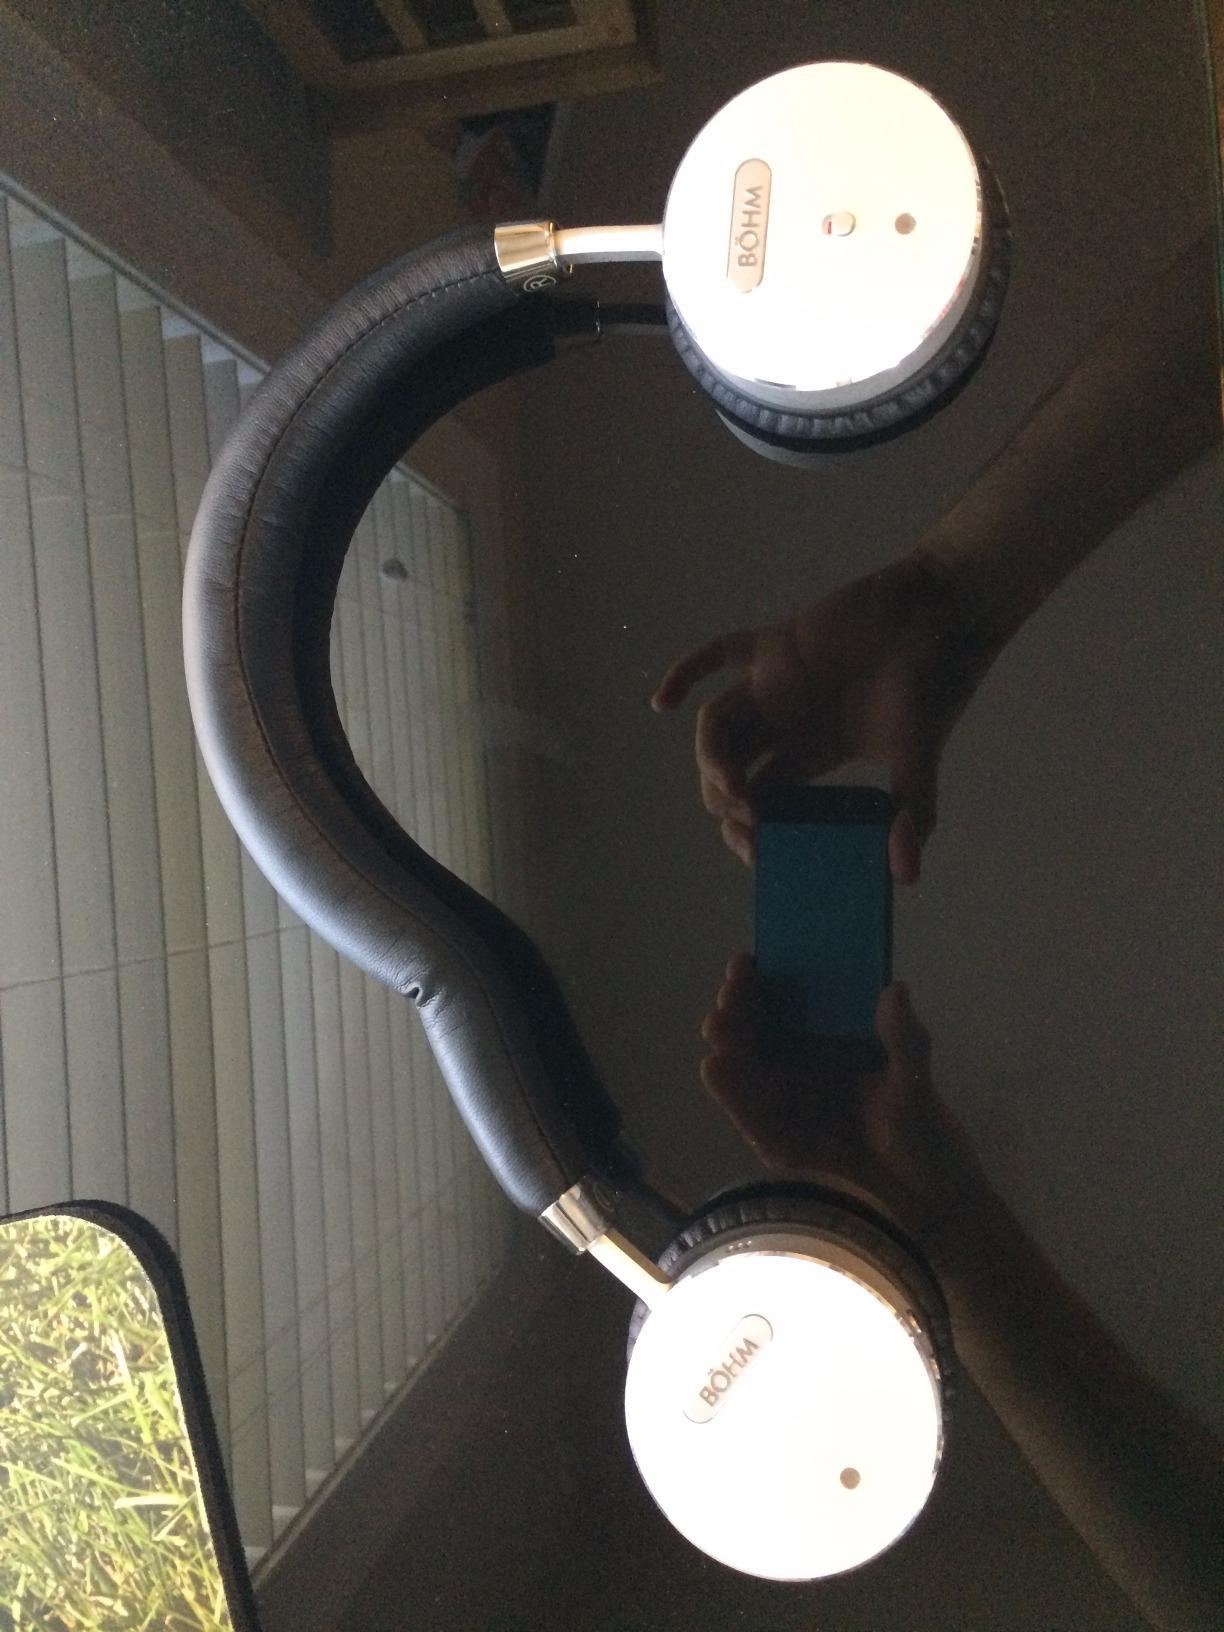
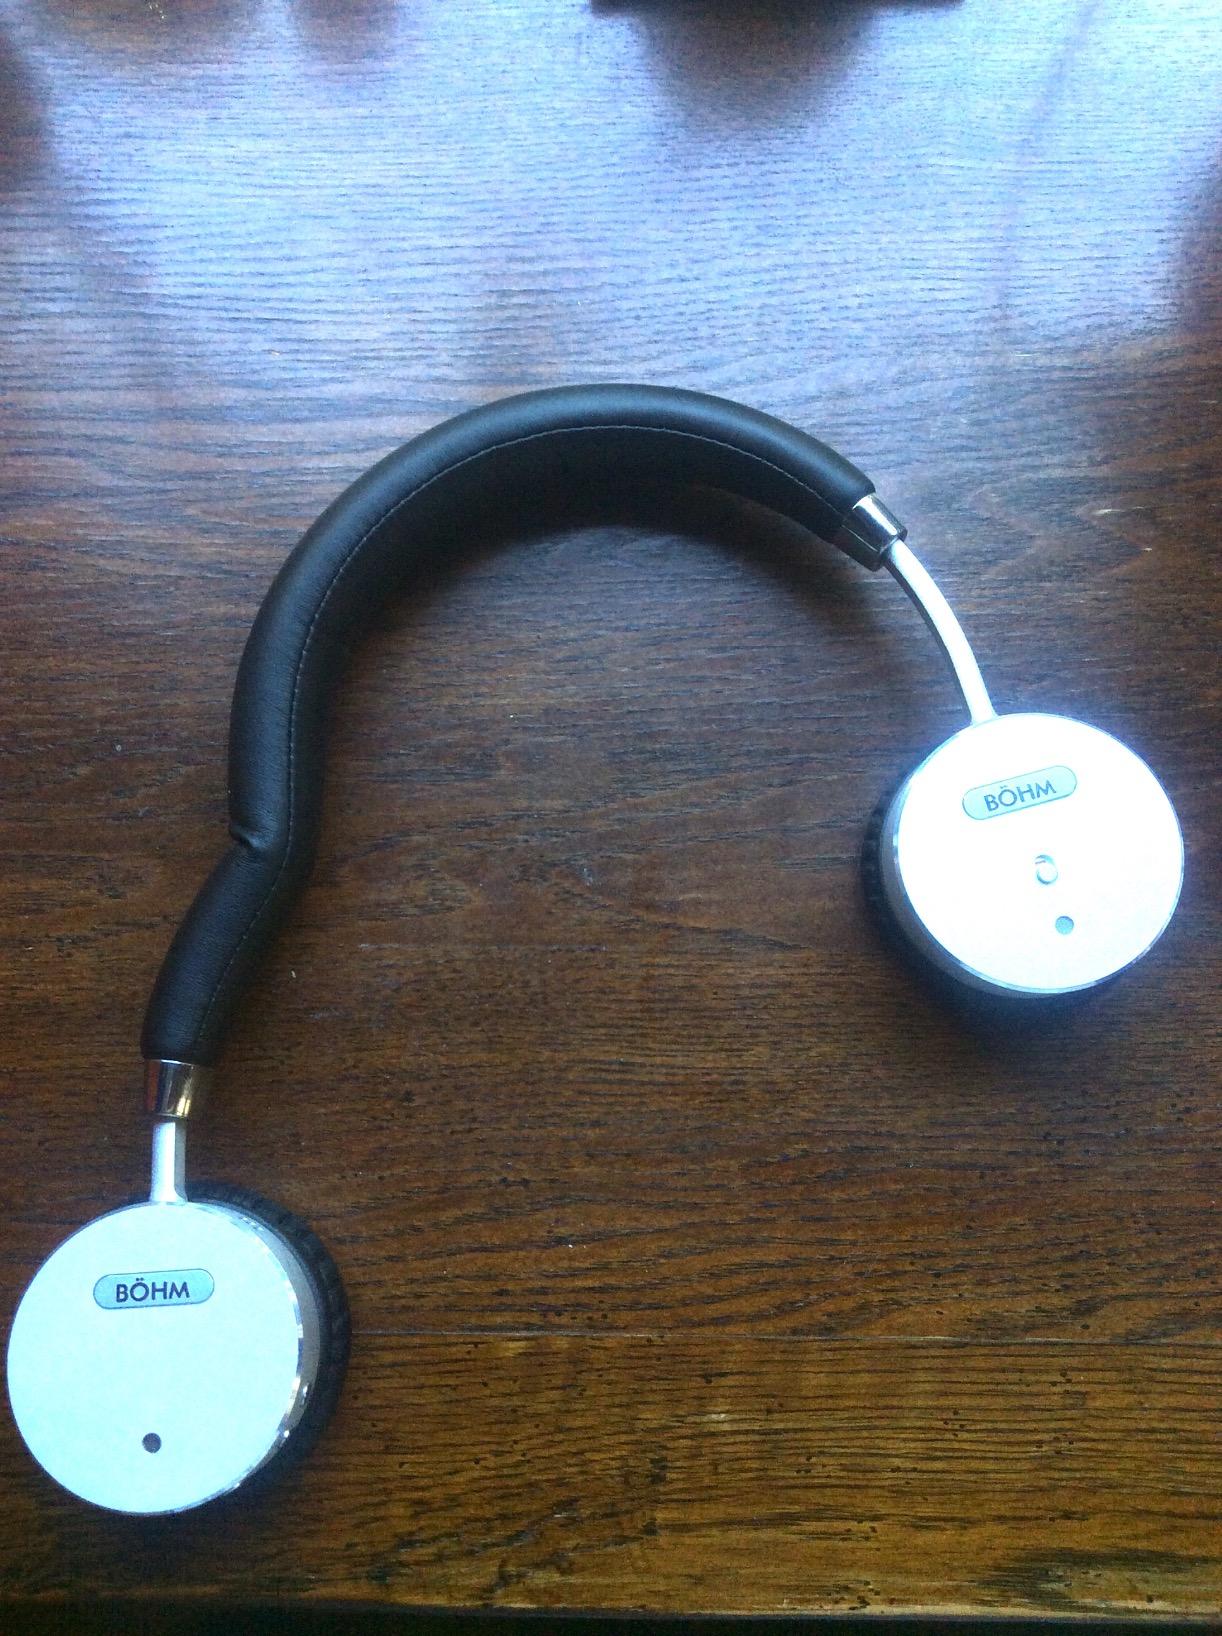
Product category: headphones
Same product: yes